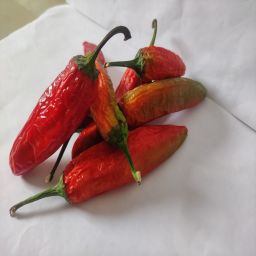
Crop: New Mexico Green Chile
Quality: Dried